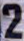
Number: 2